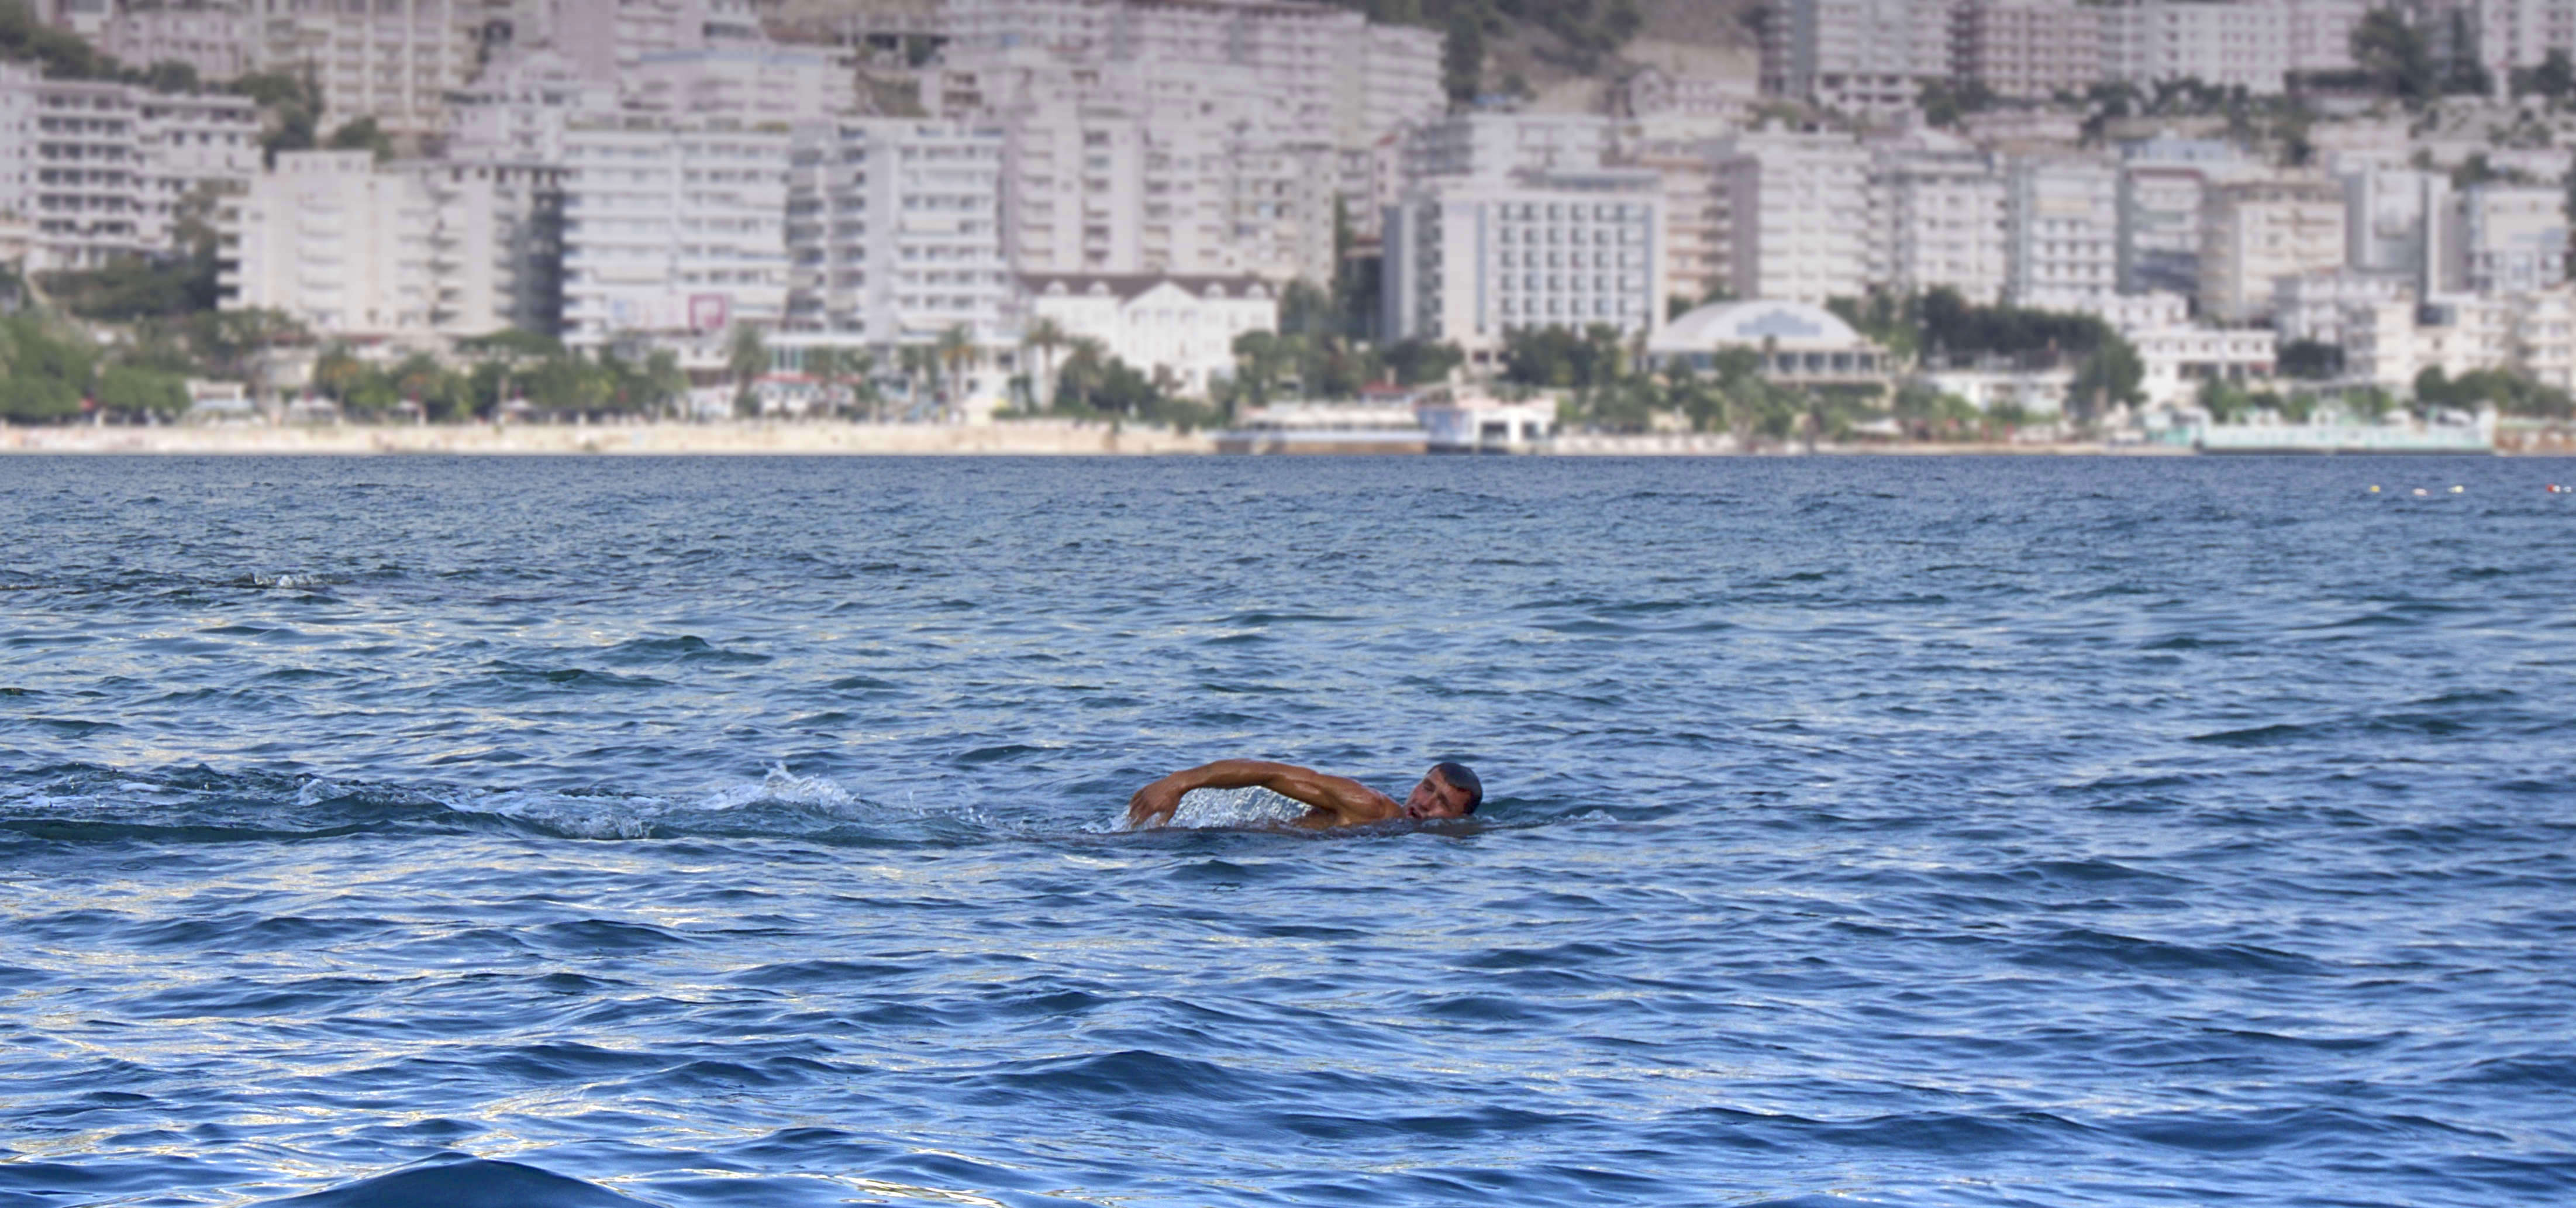
beach, sea, water, ocean, architecture, sport, boat, wet, city, river, summer, vacation, travel, recreation, pool, vehicle, seashore, swimmer, outdoors, buildings, sports, boating, athlete, albania, sarande